KVIK Hockey Arena

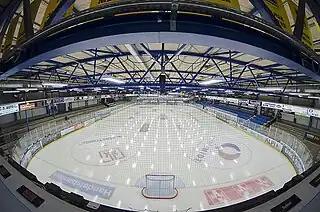
Inside KVIK Hockey Arena

It was decided in June 2016 that the 30 year old arena wasn't good enough as a training facility for the 2018 IIHF World Championship which is set in Herning and Copenhagen, Denmark. The arena will be fully rebuilt and renovated for 61 million DKK for the championship.